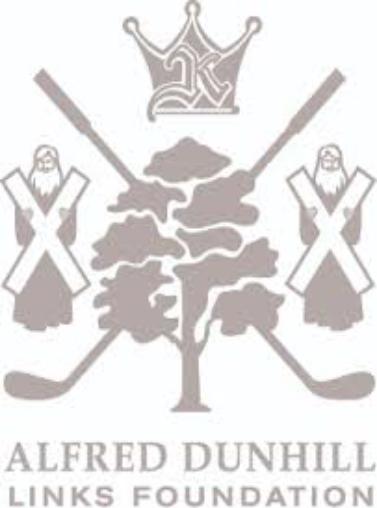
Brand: Alfred Dunhill
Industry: Clothes